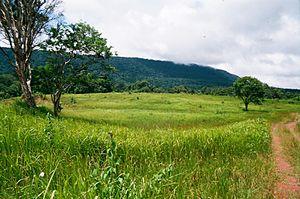
Les montagnes de Sankamphaeng, sont une chaîne de montagnes de l'Est de la Thaïlande. C'est un prolongement méridional des montagnes de Dong Phaya Yen, qui sépare le bassin de la Chao Phraya et le plateau de Khorat du Nord-Est de la Thaïlande. Longue de 180 km, la chaîne est continuée à l'est par les monts Dângrêk.